Surrender of Japan

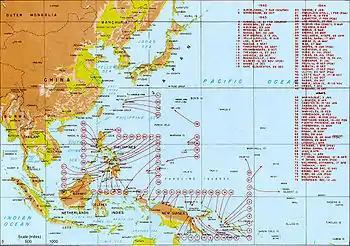
Allied landings in the Pacific Theatre of operations, August 1942 to August 1945

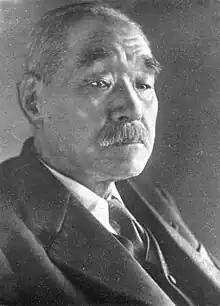
As prime minister, Admiral Kantarō Suzuki headed the Japanese government in the final months of the war

The surrender of the Empire of Japan in World War II was announced by Emperor Hirohito on 15 August and formally signed on 2 September 1945, ending the war. By the end of July 1945, the Imperial Japanese Navy (IJN) was incapable of conducting major operations and an Allied invasion of Japan was imminent. Together with the United Kingdom and China, the United States called for the unconditional surrender of Japan in the Potsdam Declaration on 26 July 1945—the alternative being "prompt and utter destruction". While publicly stating their intent to fight on to the bitter end, Japan's leaders (the Supreme Council for the Direction of the War, also known as the "Big Six") were privately making entreaties to the publicly neutral Soviet Union to mediate peace on terms more favorable to the Japanese. While maintaining a sufficient level of diplomatic engagement with the Japanese to give them the impression they might be willing to mediate, the Soviets were covertly preparing to attack Japanese forces in Manchuria and Korea (in addition to South Sakhalin and the Kuril Islands) in fulfillment of promises they had secretly made to the US and the UK at the Tehran and Yalta Conferences.